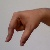
The image shows a hand gesture representing the letter 'Q' in Indian Sign Language.